Santos Laguna

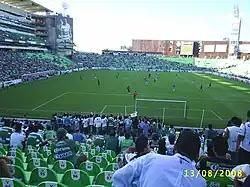
New Corona Stadium (2009-)

Corona Stadium, in Torreón, Coahuila, was one of the smallest football stadiums in Mexico with a capacity of 20,100. Known as Montezuma Stadium, it opened on July 2, 1970, for a friendly match between the now-defunct CF Torreón and Guadalajara. The stadium was demolished on November 2, 2009.